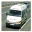
Label: ambulance